L. Gardner and Sons

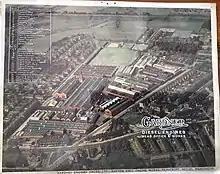
Barton Hall Engine Works, Manchester

From about 1895 the company was building gas engines and, in 1899 it moved into Barton Hall Engine Works, Patricroft, Manchester.